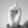
ASL letter: D